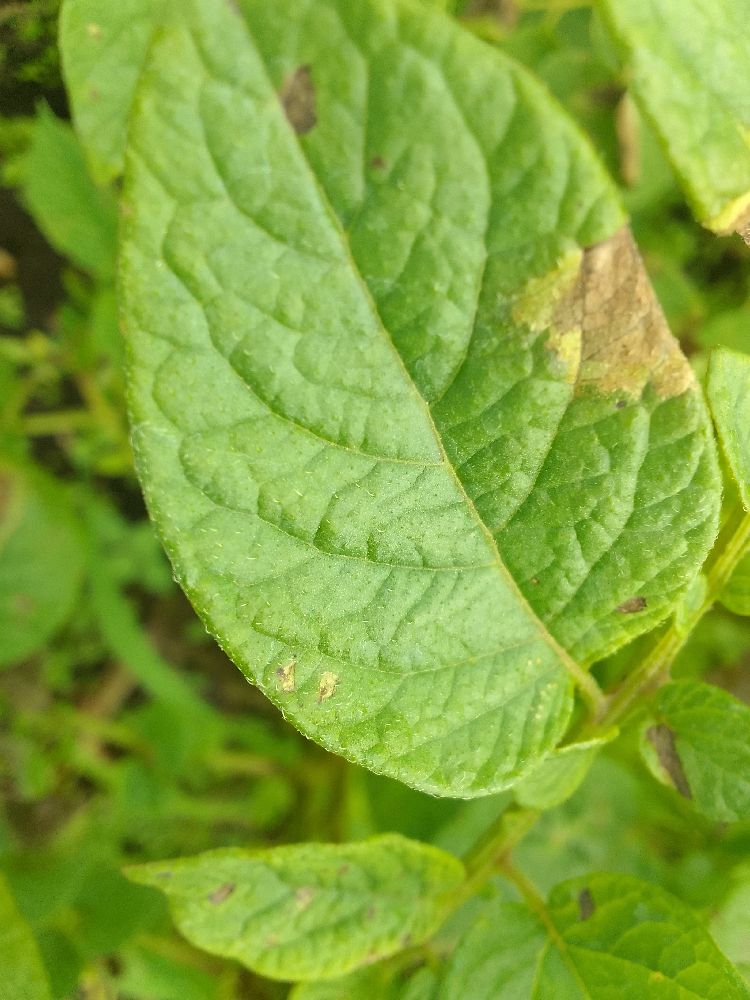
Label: Late blight